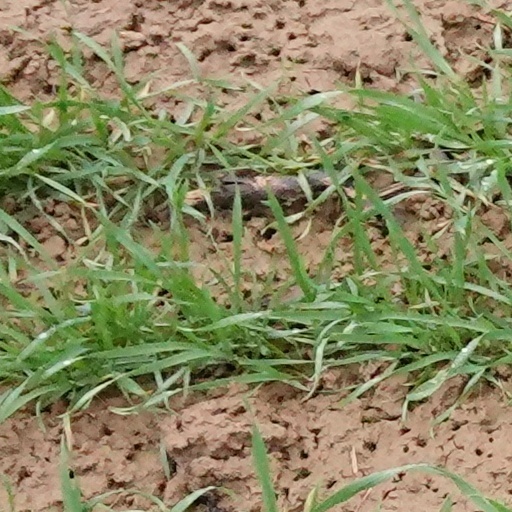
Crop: wheat